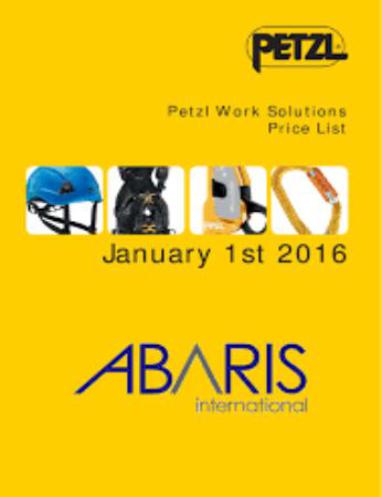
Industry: Clothes